The Flintstone Kids

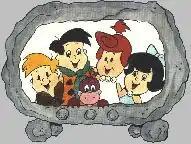
"Flintstone Kids" cast.

On May 4, 2010, Warner Home Video released "Saturday Morning Cartoons 1980s, Volume 1", a compilation release which features episodes from various 80's cartoons including an episode from The Flintstone Kids. On March 11, 2014, Warner Home Video released "The Flintstone Kids: Rockin' in Bedrock", a 2-disc set featuring 10 episodes from the first season, on DVD in Region 1.